Johan Axel Palmén

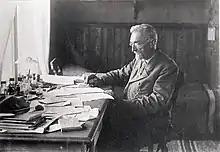
Portrait, taken somewhere between 1905 and 1908

Johan Axel Palmén (7 November 1845 – 7 April 1919) was a Finnish zoologist who was known for his studies on bird migration and for efforts in bird conservation in Finland. His studies of bird migration included the identification of flyways along which a majority of shorebirds migrated as well as the phenomenon of leap-frog migration. He established the first bird ringing station in Finland by purchasing a piece of land in the village of Tvärminne.